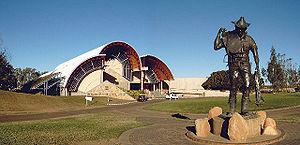
L’architecture australienne, au moins au début de l'histoire du pays, fut influencée par les architectures anglaise et américaine. Au mieux, les architectes australiens cherchaient à être les premiers à importer les nouveaux styles et essayaient de leur donner des caractères locaux. L'architecture australienne contemporaine post-seconde Guerre mondiale reflète le multiculturalisme de la société australienne et lui donne une identité émergente multifactorielle.
Les icônes du Queensland du Q150 sont des icônes culturelles reprises dans une liste officielle établie par le gouvernement du Queensland dans le cadre du Q150 en 2009 et qui présente des personnalités, lieux et événements importants du Queensland.